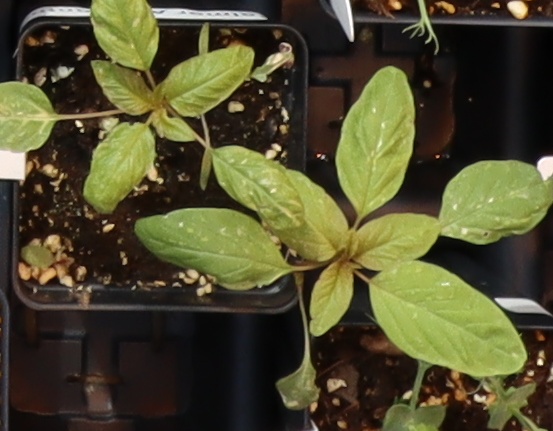
Label: Palmer Amaranth